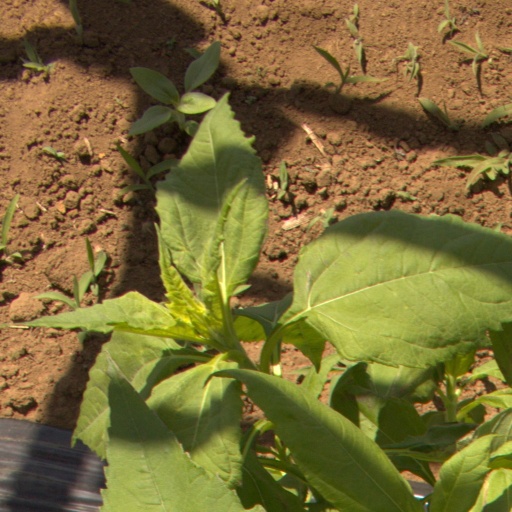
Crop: Jerusalem artichoke